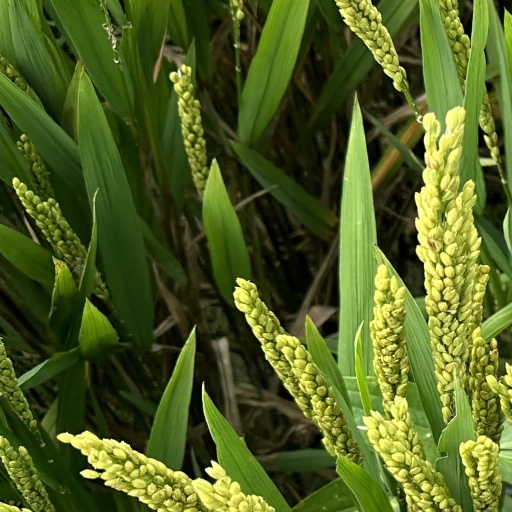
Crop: rice